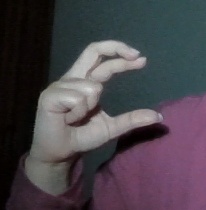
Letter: thal